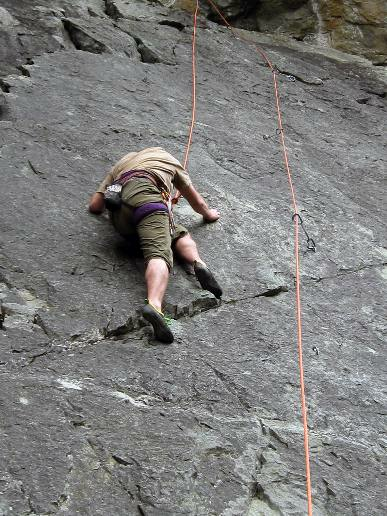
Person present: Yes